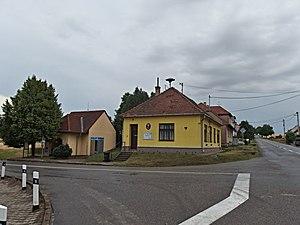
Dobelice est une commune du district de Znojmo, dans la région de Moravie-du-Sud, en République tchèque. Sa population s'élevait à 264 habitants en 2019.